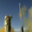
Label: rocket